David Yankey

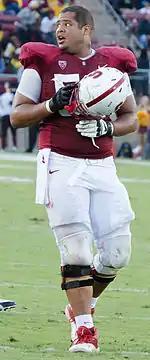
Yankey with Stanford in 2013

David Famiyekyi Yankey (born January 18, 1992) is an Australian-American former professional player of American football who was an offensive guard in the National Football League (NFL). He played college football for the Stanford Cardinal, twice earning consensus All-American honors. He was selected by the Minnesota Vikings in the fifth round of the 2014 NFL draft.